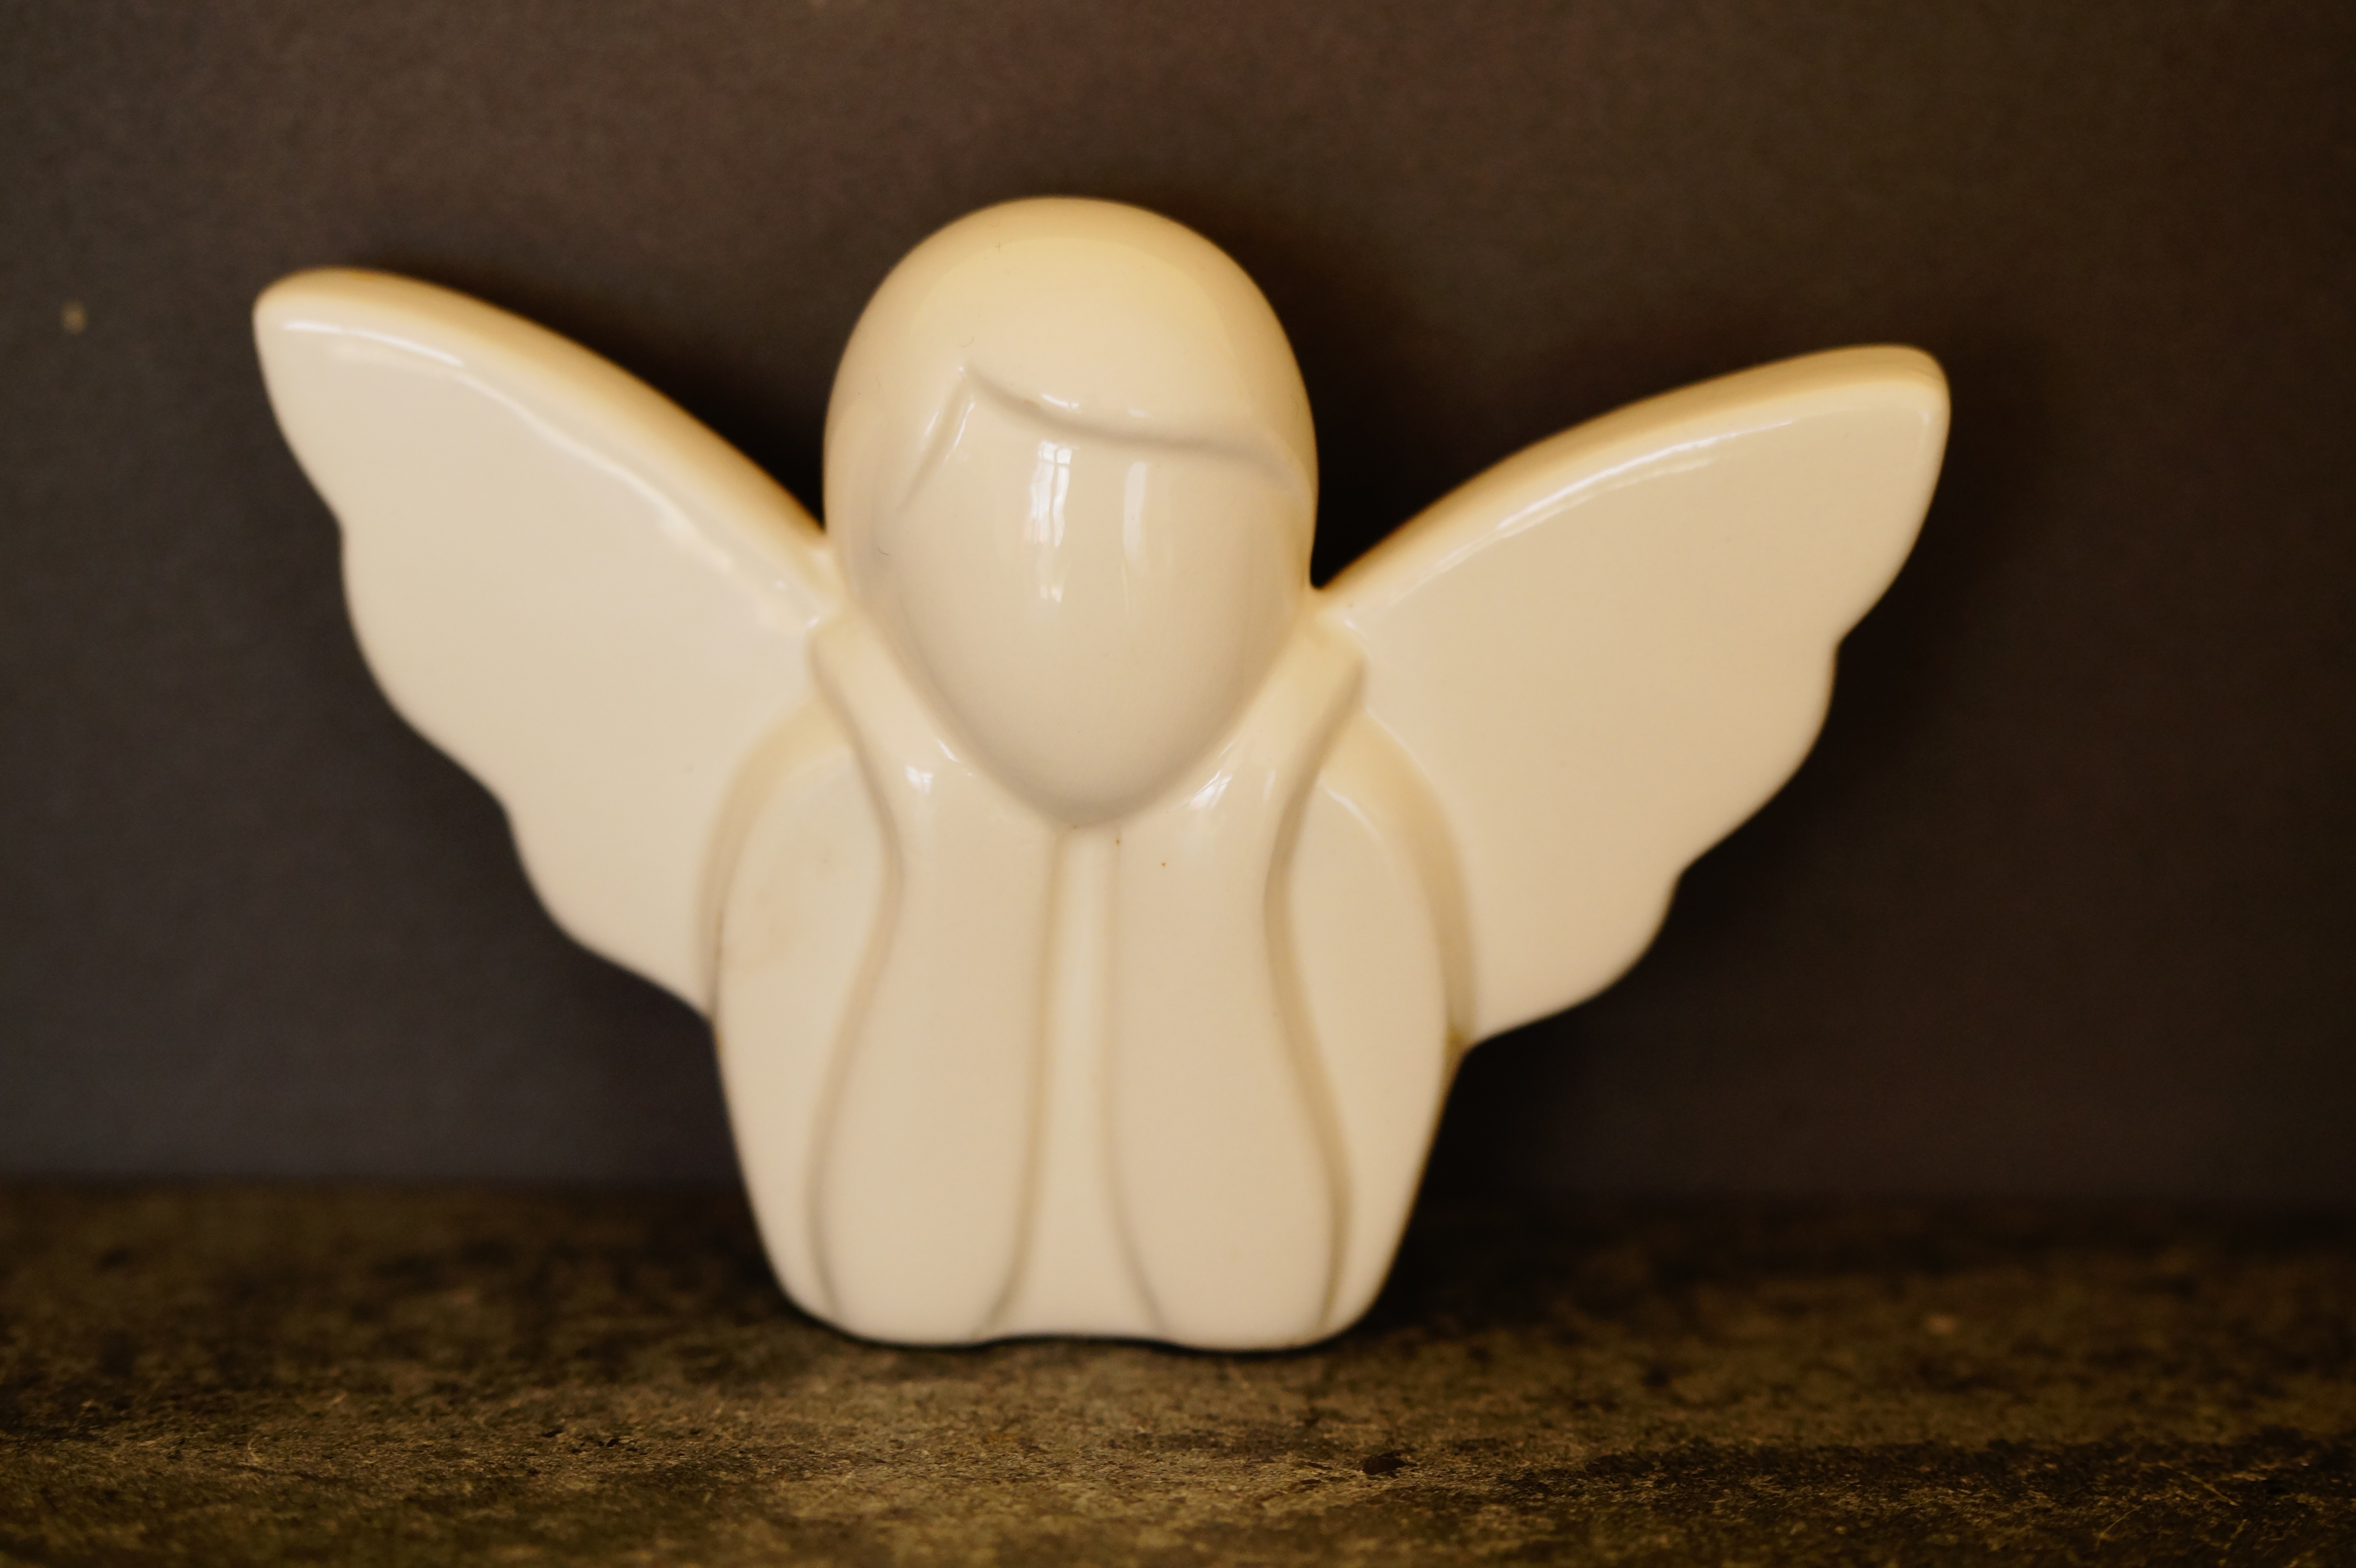
wing, abstract, sky, white, decoration, ceramic, religion, lighting, toy, modern, spiritual, angel, art, figure, faith, figurine, hope, porcelain, protection, protect, emotion, heavenly, mourning, guardian angel, in the sky, rest in peace